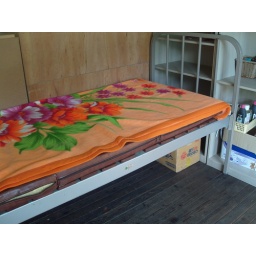
bed in the nurses room...looks like the floor is a better place